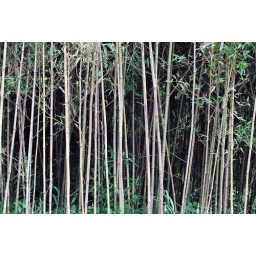
Various photographs of flora and fauna in the park, taken by myself and my son Kevin using my Nikon D60